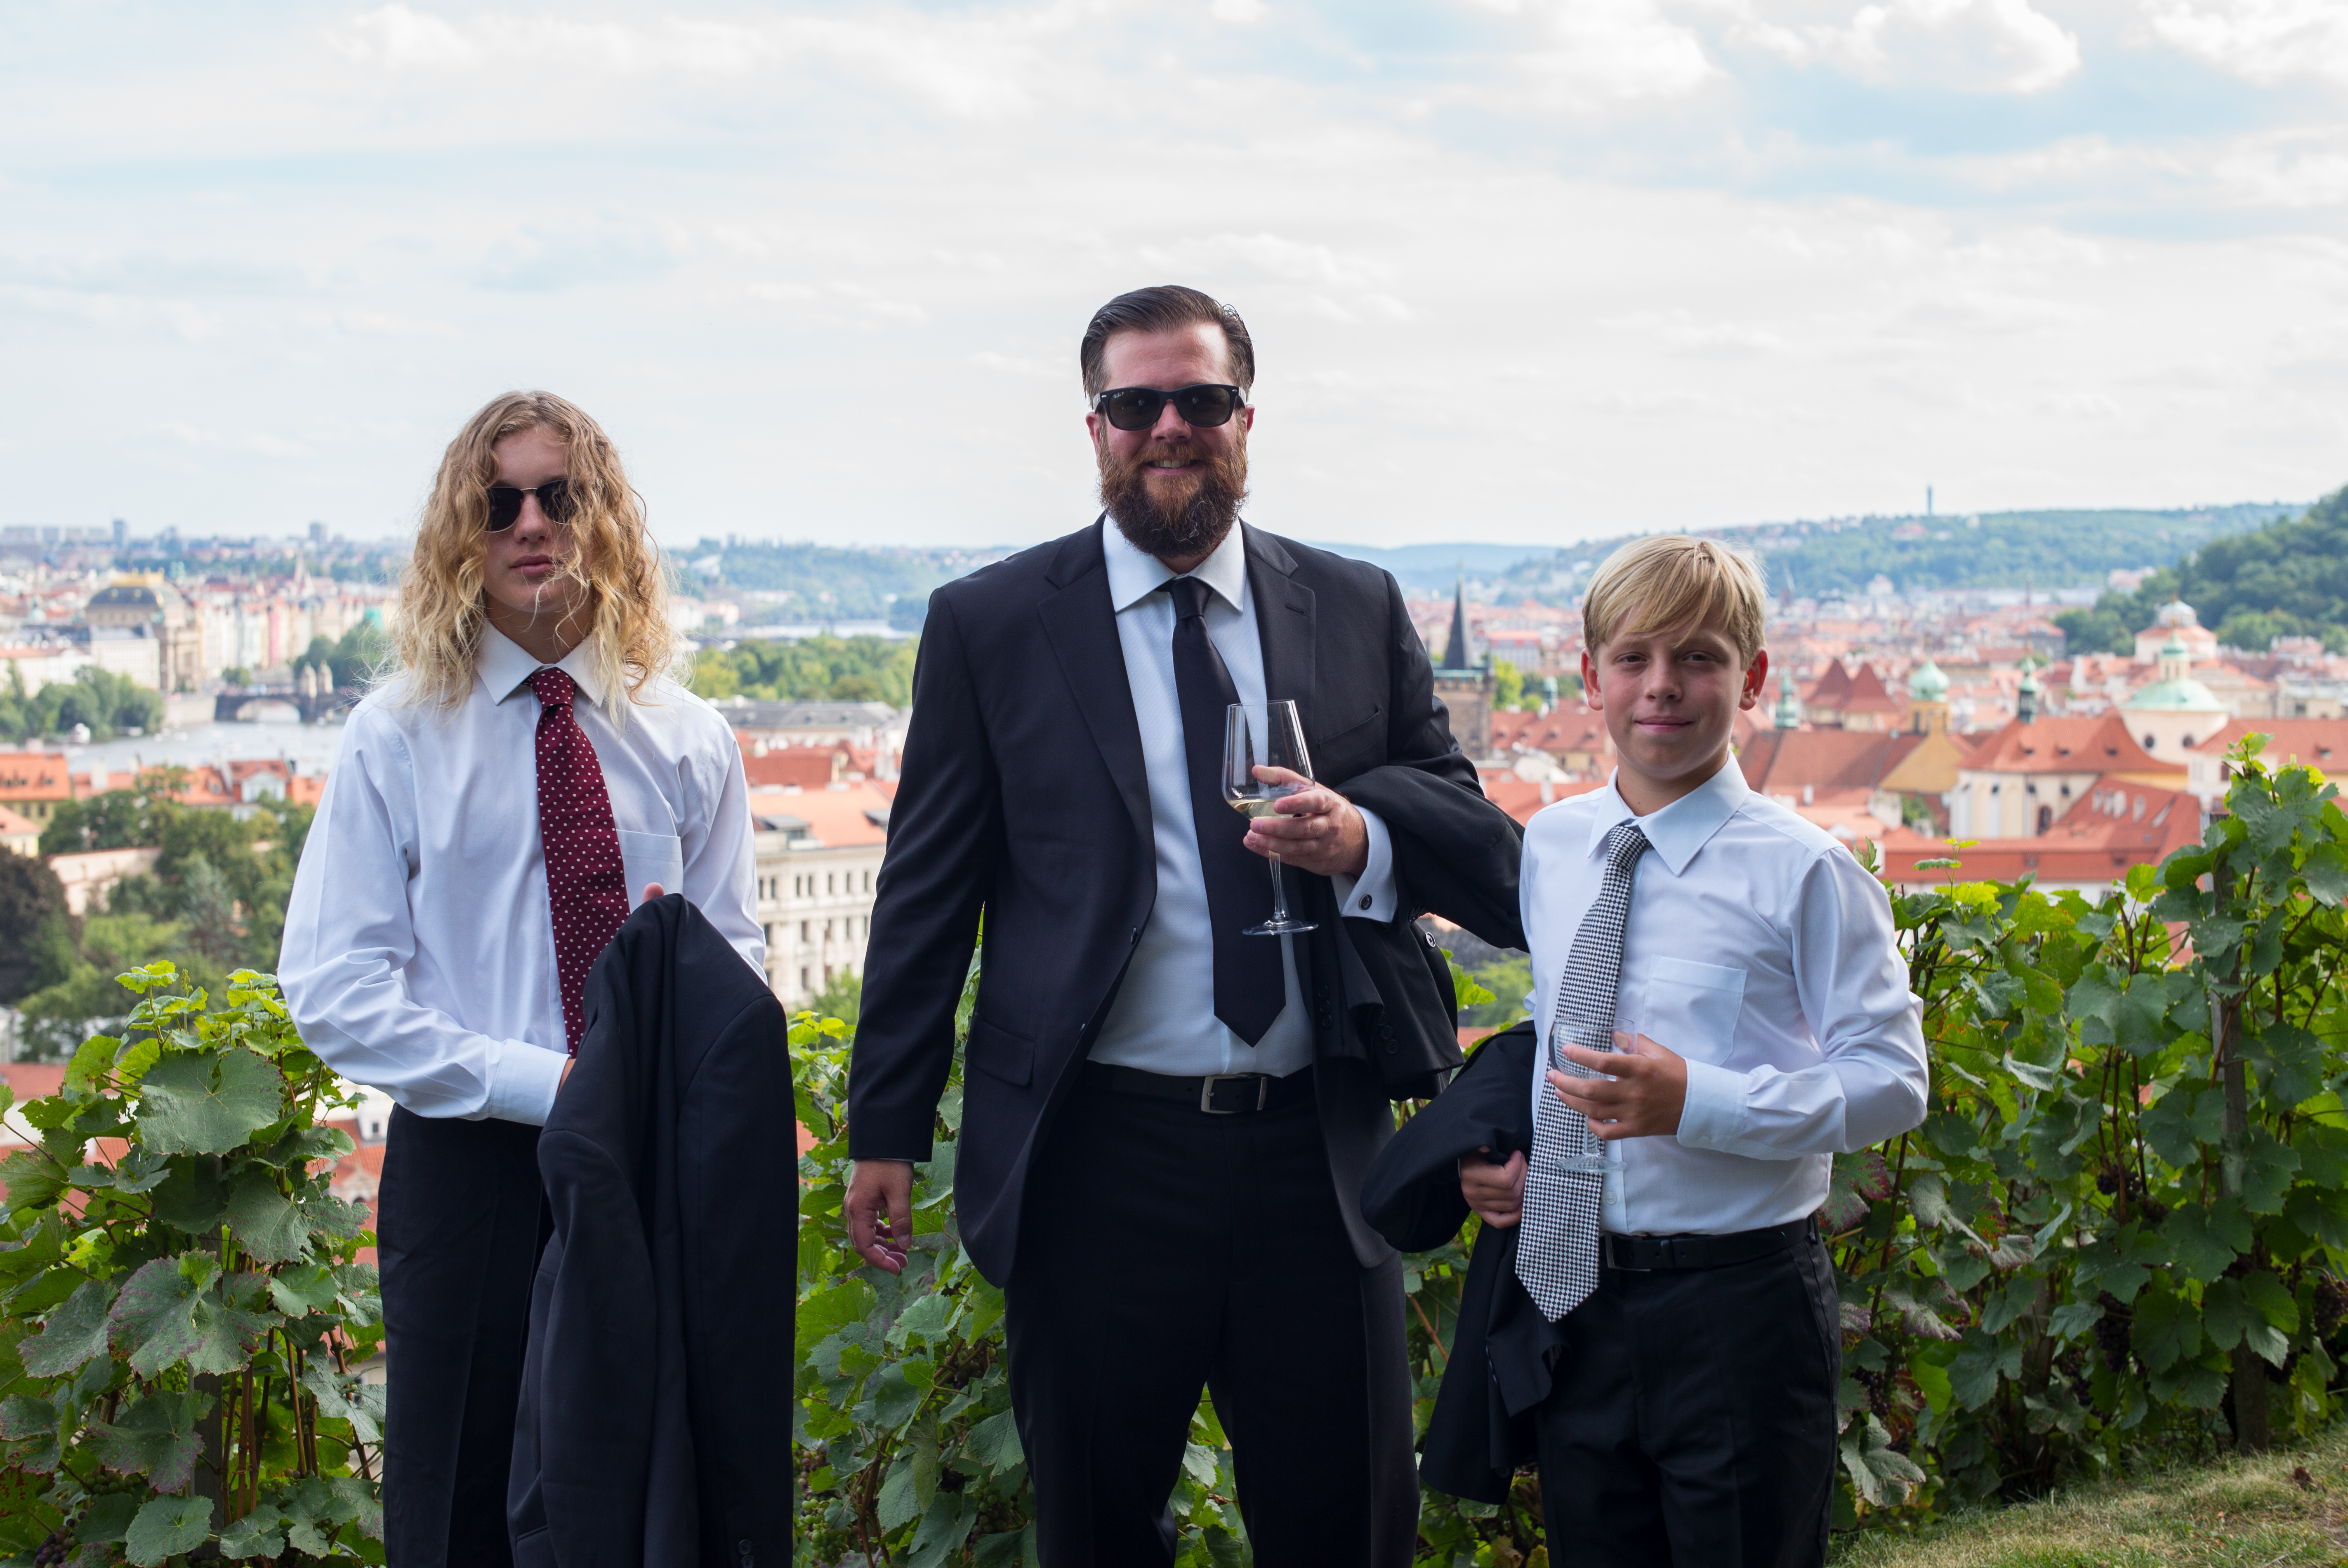
people, ceremony